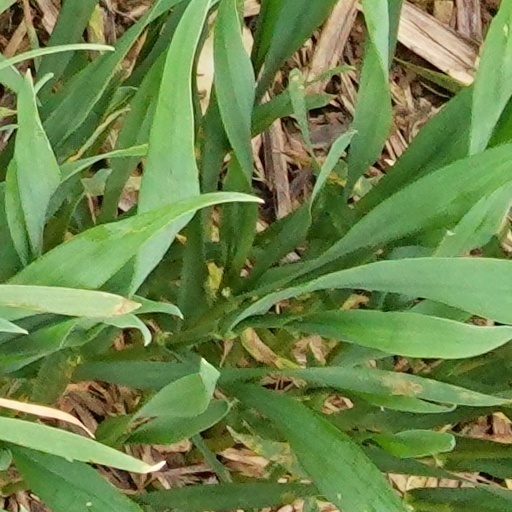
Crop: wheat